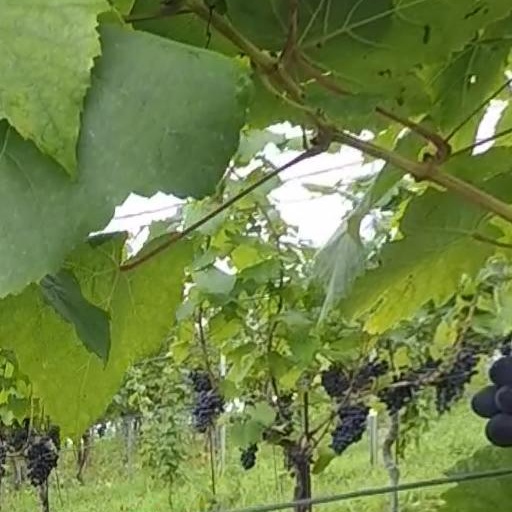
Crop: grape